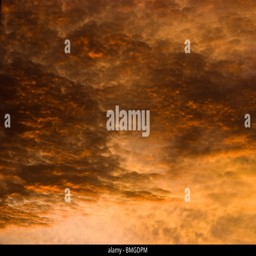
one of the most dramatic sunset sky i have ever witnessed .